Arthur Abele

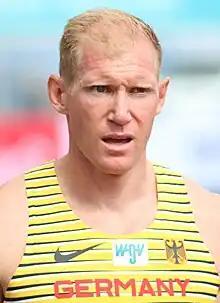
Arthur Abele, 2022

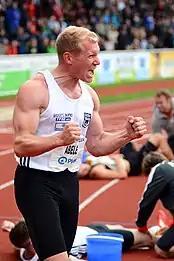
Arthur Abele, 2014

Arthur Abele (born 30 July 1986 in Mutlangen, Baden-Württemberg) is a German decathlete who is the reigning European champion, winning the gold medal at the 2018 European Championships. He competed at the 2008 and 2016 Summer Olympics. Arthur Abele won gold in the Men's decathlon in the European Championships on August 8, 2018 in Berlin, Germany.